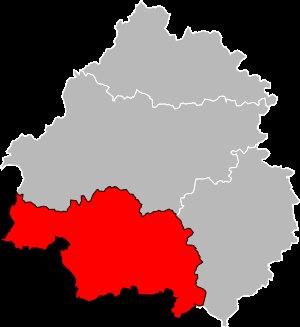
L'arrondissement de Bergerac est une division administrative française, située dans le département de la Dordogne, en région Nouvelle-Aquitaine.